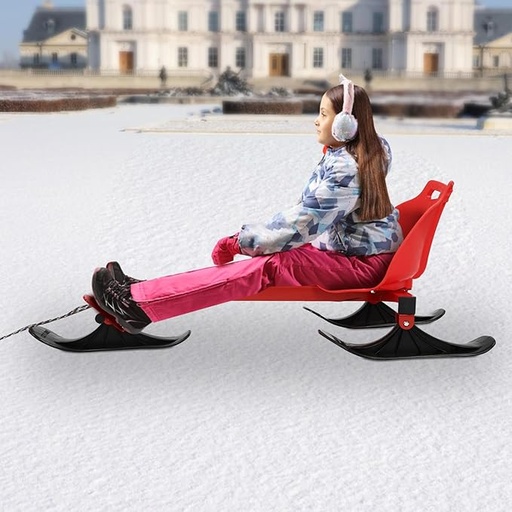
Snow Racer Scooter, Modern Ski Scooter Scooter up to 192.9lbs Board Snow Racer Sled for Kids and Adults
Brand: DUTTIETY
About This ✔【Switchable Skiing or Ice Skating Forms】By changing snowboards or ice skates, you can realize two different forms of skating, skiing or ice skating, to meet your different needs for play. ✔【7 Position Adjustable Knobs】The body has 7-position adjustable knobs that control the distance from your legs to the placed pedals, you can adjust it according to your actual height needs. In addition, the extremely elastic drawstring can provide a better skiing experience. ✔【Safe and Reliable】 The forward-extending triangle and low centre of gravity design contribute to stability. The bumpy non-slip design of the pedals also helps to stabilise your ride and increase your safety when gliding. ✔【192.9lbs High Stability】 It has a load capacity of up to 192.9lbs, which is not only for children, but also for adults. It also has a pulling strength of up to 198.41lbs on the drawstring, making it stable and resistant to tipping over, so you can use it with peace of mind. ✔【Guaranteed Customer Service】We aim to provide quality products and services. If you have any problems, please feel free to contact us. We will reply and solve the problem for you as soon as possible Overview Style : Modern Brand : DUTTIETY Material : Iron, Nylon, Plastic Color : Red Maximum Weight Recommendation : 192 Pounds
Category: Sporting Goods > Outdoor Recreation > Winter Sports & Activities > Sleds > Snow Racers